Kensington, Whangārei

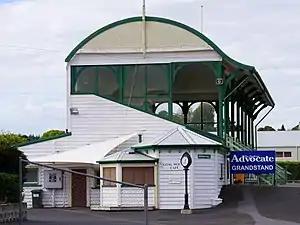
Kensington Park Grandstand

Kensington (Māori: "Tawatawhiti") is a suburb of Whangārei, in Northland Region, New Zealand. It is about 2 kilometres north of the city centre. State Highway 1 runs through Kensington, The Western Hills form a boundary on the west, and Hātea River on the east.